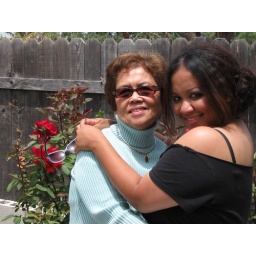
Mom's beautiful roses in the background...she use to make me (Jamo) dig all the holes to plant them back in the day. :D